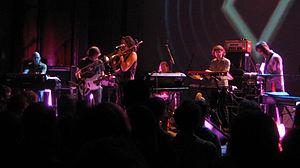
Stereolab est un groupe de musique alternative franco-britannique, originaire de Londres, en Angleterre. Il est formé au début des années 1990, par le compositeur anglais Tim Gane et l'auteur française Lætitia Sadier qui écrit et chante en anglais et en français. Ils sont rejoints en 1992 par Mary Hansen et en 1993 par Andy Ramsay, qui formeront le cœur du groupe pour les années à venir. Mary Hansen meurt en 2002 dans un accident de circulation.